REOL Productions

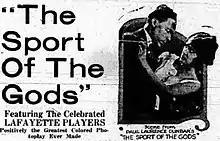
Advertisement for "The Sport of the Gods"

The company's "The Call of His People" was an adaptation of Audrey Bowser's book about passing "The Man Who Would Be White". Plans developed to adapt Charles W. Chesnutt's "The Marrow of Tradition" but did not come to fruition. The film company went out of business in 1924.